Sauna

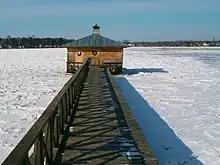
Swedish sauna house on the lake

Many cultures have sweat baths, though some have more spiritual uses while others are purely secular. In Ancient Rome there was the "thermae" or "balneae" (from Greek βαλανεῖον "balaneîon"), traits of which survive in the Turkish or Arab "hammam" and in the Victorian Turkish bath (which uses only hot dry air). In the Americas there is the Nahuatl (Aztec) "temāzcalli" , Maya "zumpul-ché", and the Mixtec "Ñihi"; in Canada and the United States, a number of First Nations and Native American cultures have various kinds of spiritual sweat lodges (Lakota: "inipi", Anishinaabemowin "madoodiswan"). In Europe we find the Estonian "saun" (almost identical to the Finnish sauna), Russian "banya", Latvian "pirts", the European Jews' "shvitz", and the Swedish "bastu". In Asia the Japanese "Mushi-Buro" and the Korean "jjimjilbang". The Karo people of Indonesia have the "oukup". In some parts of Africa, there is the "sifutu".